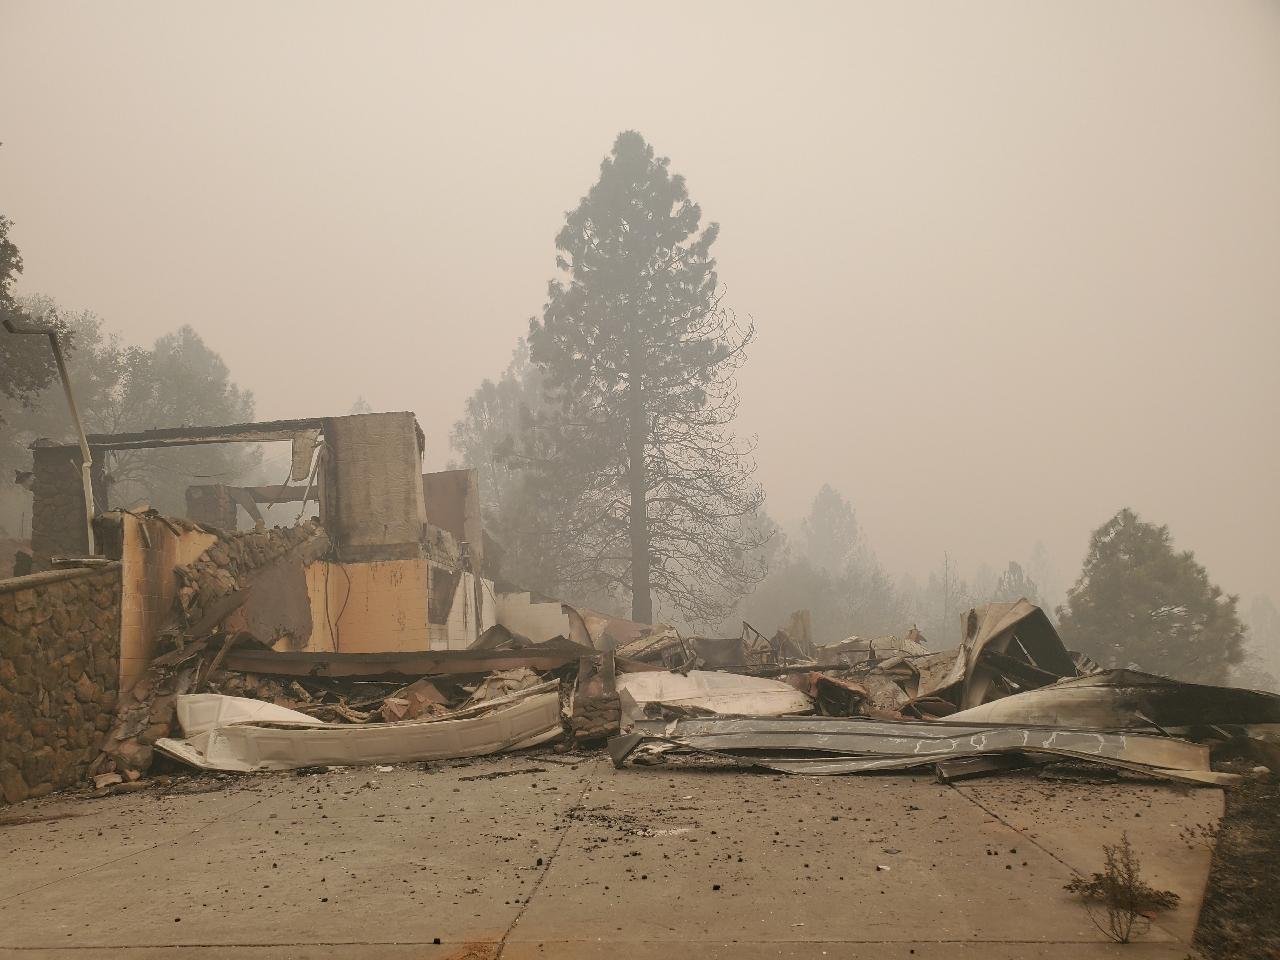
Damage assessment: destroyed